Quebec City–Windsor Corridor

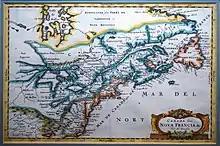
A map of New France, . The eastern portion of the Corridor formed the centre of the colony of Canada, whereas its western portions formed a part of the "Pays d'en Haut" region of New France.

During the French colonization, this area of New France was named Canada and was a single administrative unit under the governor-general (with regional deputy governors in some cities). However, only the eastern third of the corridor, from Quebec City to Montreal, was heavily settled. The major cross-country route used by "voyageurs" in the fur trade continued west from Montreal through the Canadian Shield along the Ottawa Valley to Lake Nipissing and Georgian Bay, passing far to the north of what would later become the Ontario part of the corridor. The lack of good farmland made that route unsuitable for settlement, however, and the frequent portages made transportation in boats larger than canoes difficult.